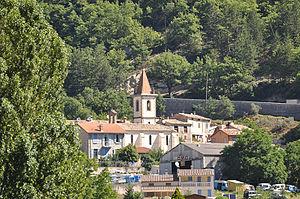
Hameau d'Enriez, à Castellet-lès-Sausses
Castellet-lès-Sausses est une commune française située dans le département des Alpes-de-Haute-Provence, en région Provence-Alpes-Côte d'Azur.